Ve stínu havrana

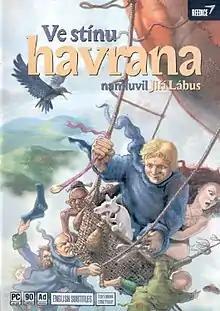

Ve stínu havrana (English: In the Raven Shadow) is a 1999 adventure game developed by the Slovak company Rainbow Rhino and published by the Czech company CINEMAX.